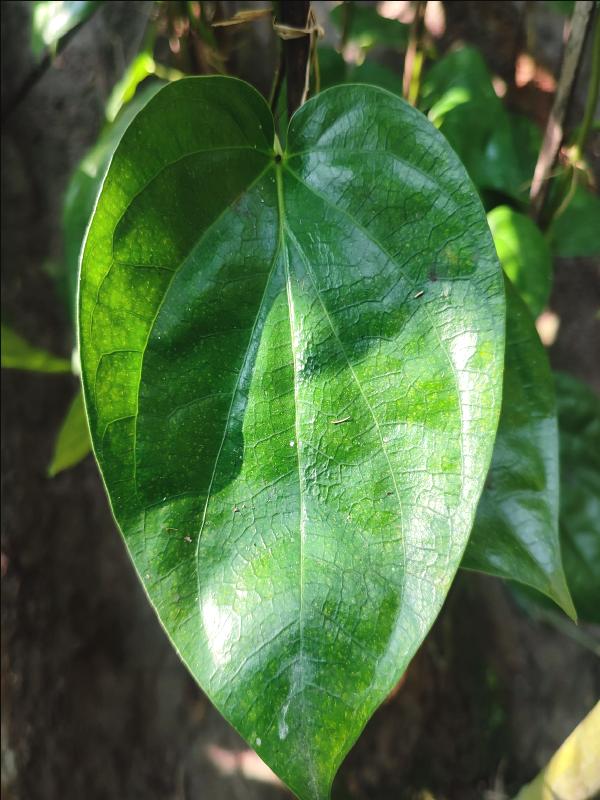
Label: Healthy_Leaf